Ana Konjuh

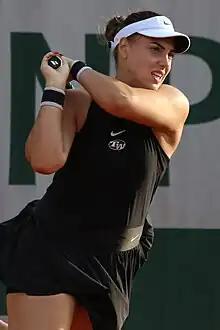
Konjuh at the 2023 French Open

A successful junior player, Konjuh won both the singles and doubles junior events at the Australian Open in January 2013 and, as a result, moved up to No. 1 in the ITF Junior world rankings. Later in the year, she also won the girls' singles event at the 2013 US Open. She turned her attention to the main tour in 2014, and made her debut in the top 100 aged 16.